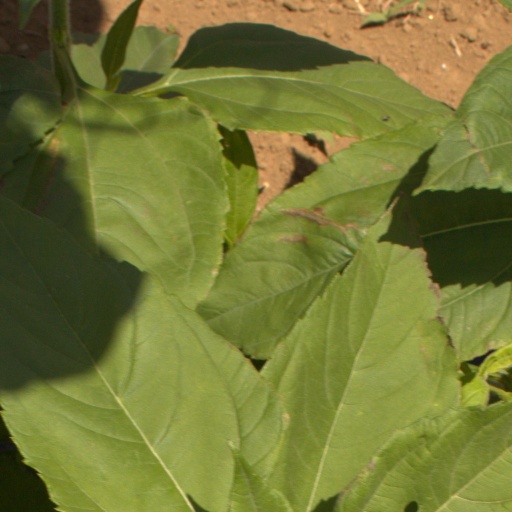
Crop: Jerusalem artichoke